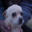
Label: dog